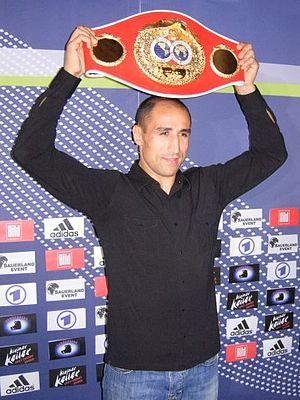
Arthur Abraham
"""King"" Arthur Abraham er en armensk-tysk professionel bokser, der bor i Berlin i Tyskland.